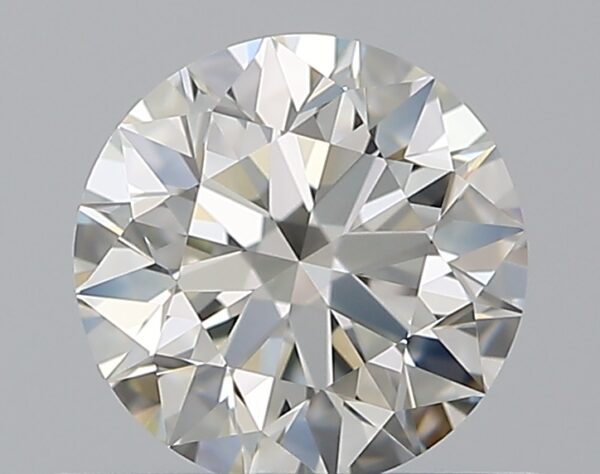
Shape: round
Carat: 0.59
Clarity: VVS1
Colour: J
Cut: EX
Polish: EX
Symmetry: EX
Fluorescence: N
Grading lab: GIA
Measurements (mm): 5.34 x 5.38 x 3.35